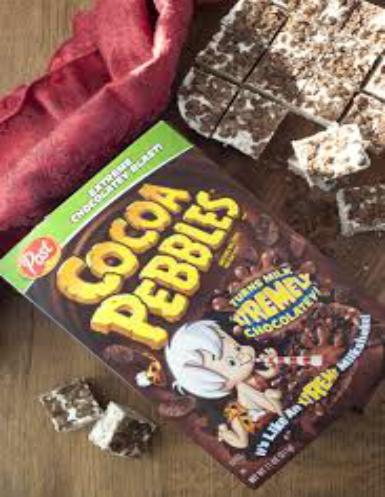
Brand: Cocoa Pebbles
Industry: Food